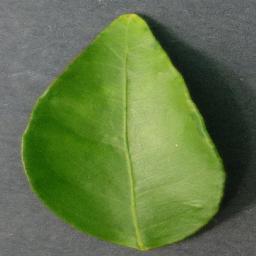
Label: Orange___Haunglongbing_(Citrus_greening)